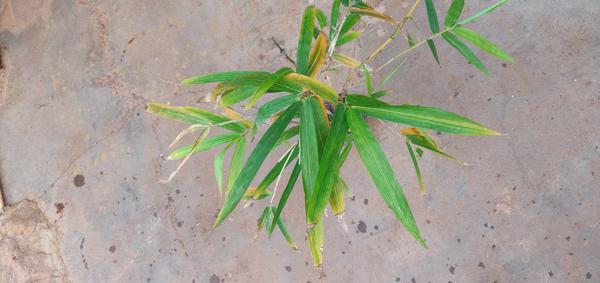
Plant: Bamboo